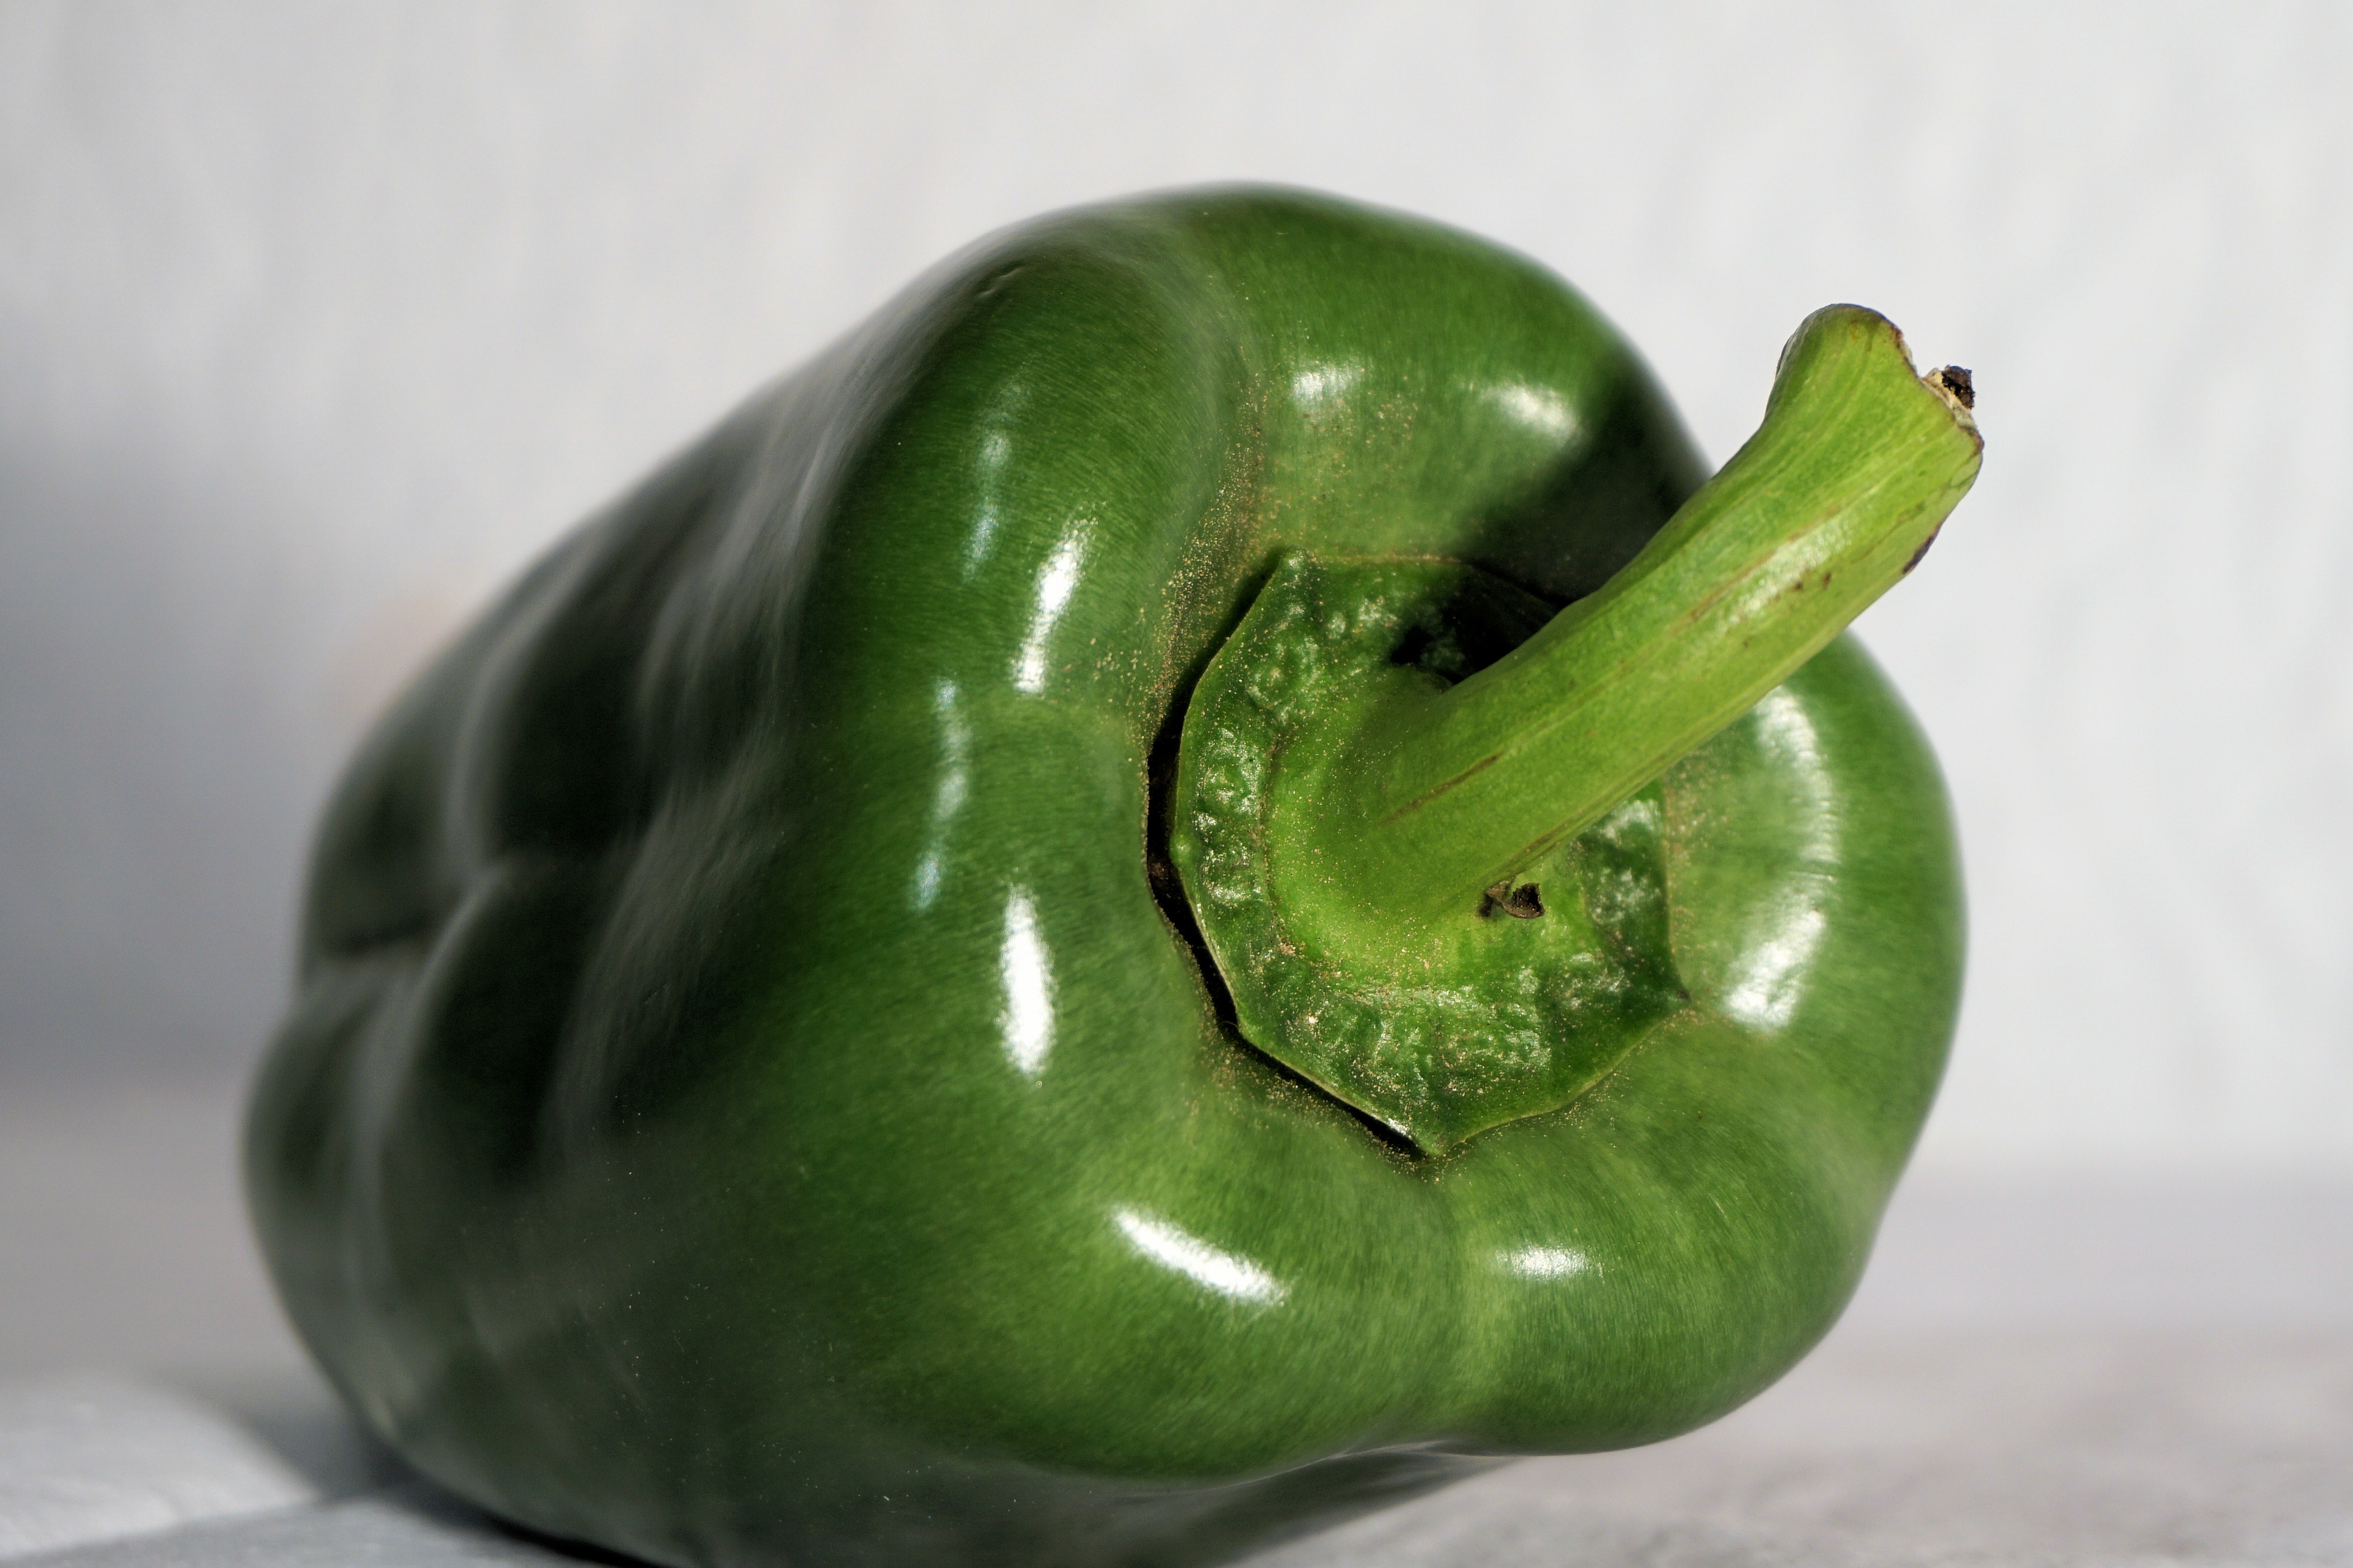
plant, fruit, flower, food, green, pepper, produce, vegetable, healthy, gourd, vegetables, bell pepper, vegan, vegetarian, vitamins, paprika, macro photography, flowering plant, green peppers, chili pepper, land plant, bell peppers and chili peppers, pimiento